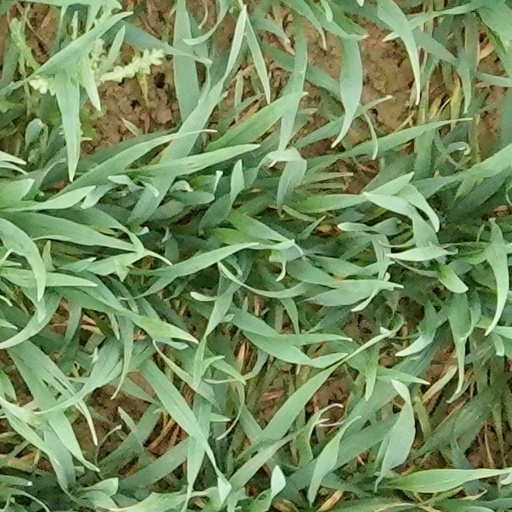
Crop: wheat